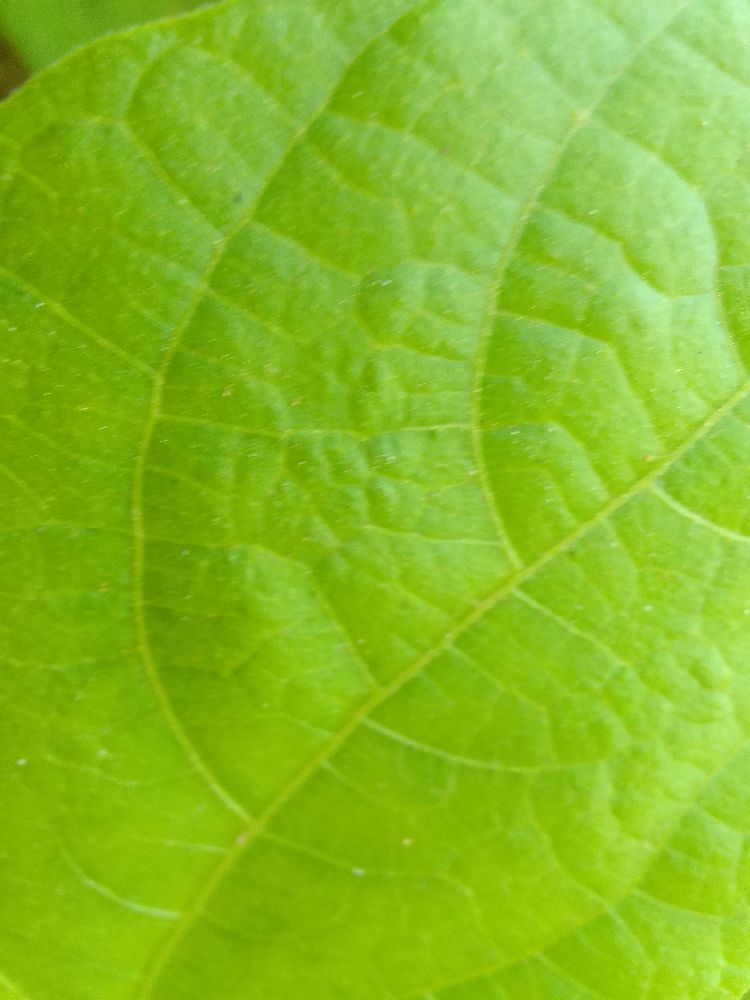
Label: healthy